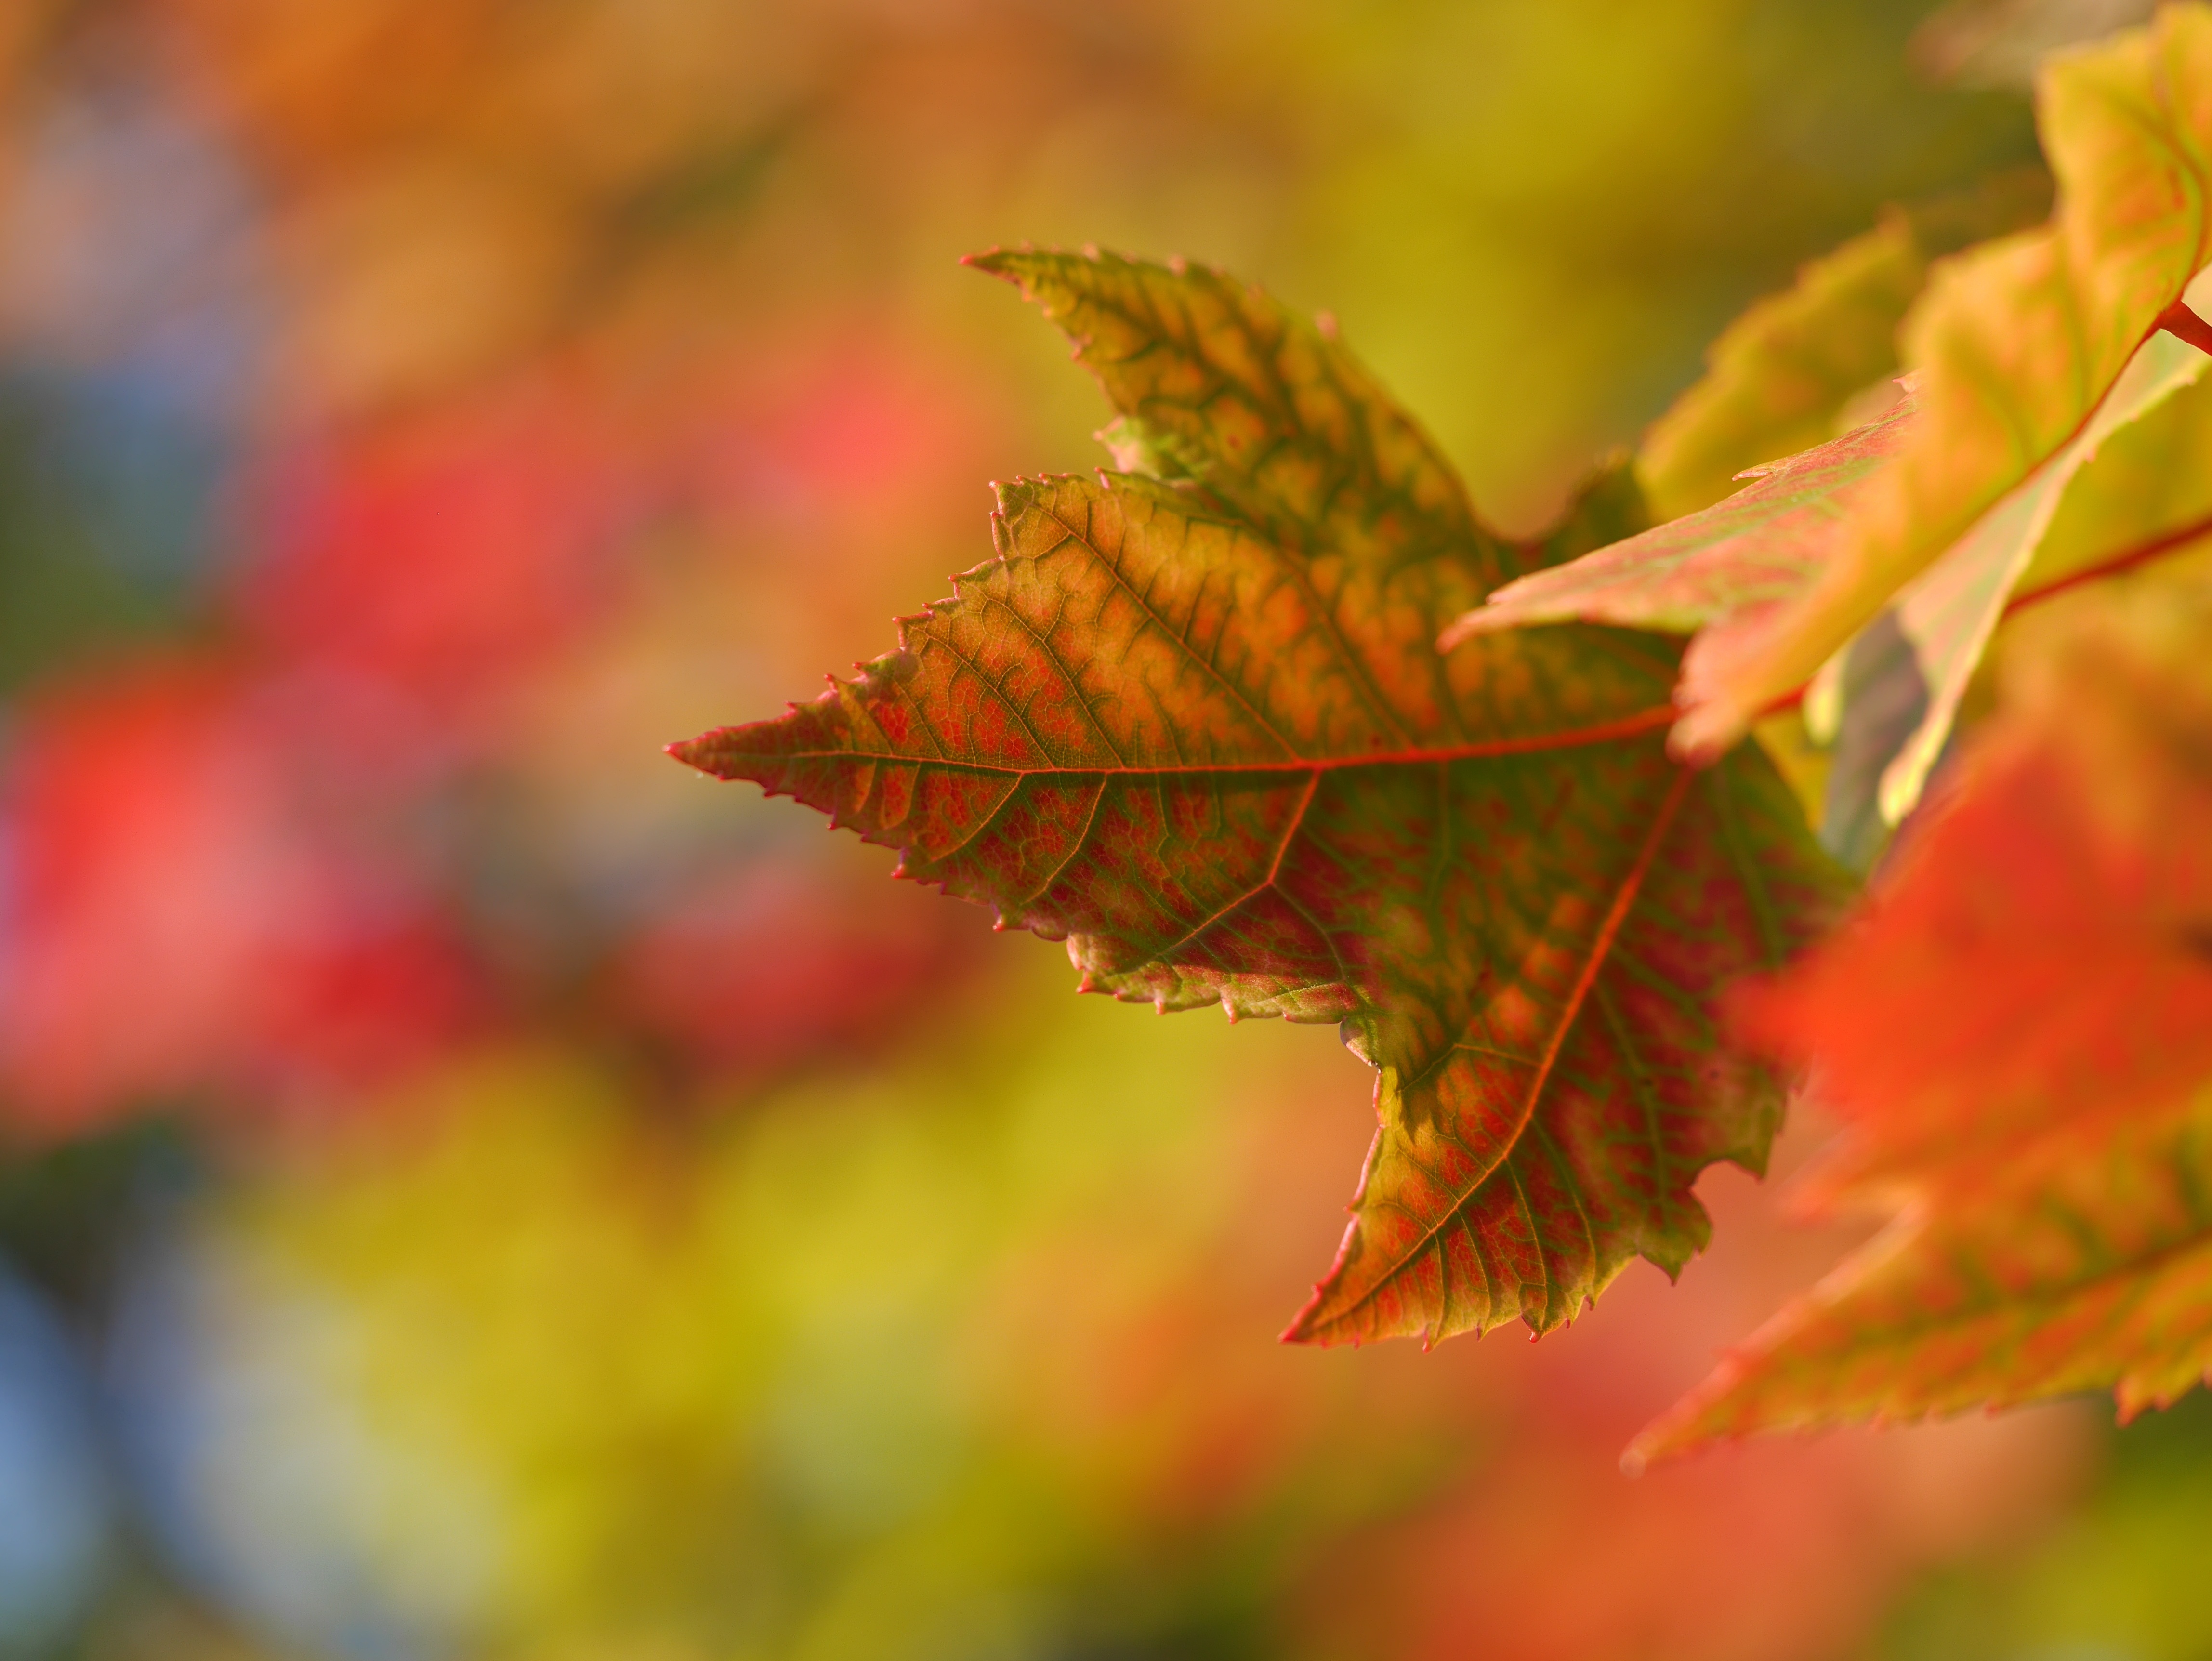
tree, nature, branch, plant, sunlight, leaf, fall, flower, foliage, green, red, color, autumn, botany, flora, season, maple, maple tree, maple leaf, close up, october, fall leaves, macro photography, flowering plant, plant stem, woody plant, land plant